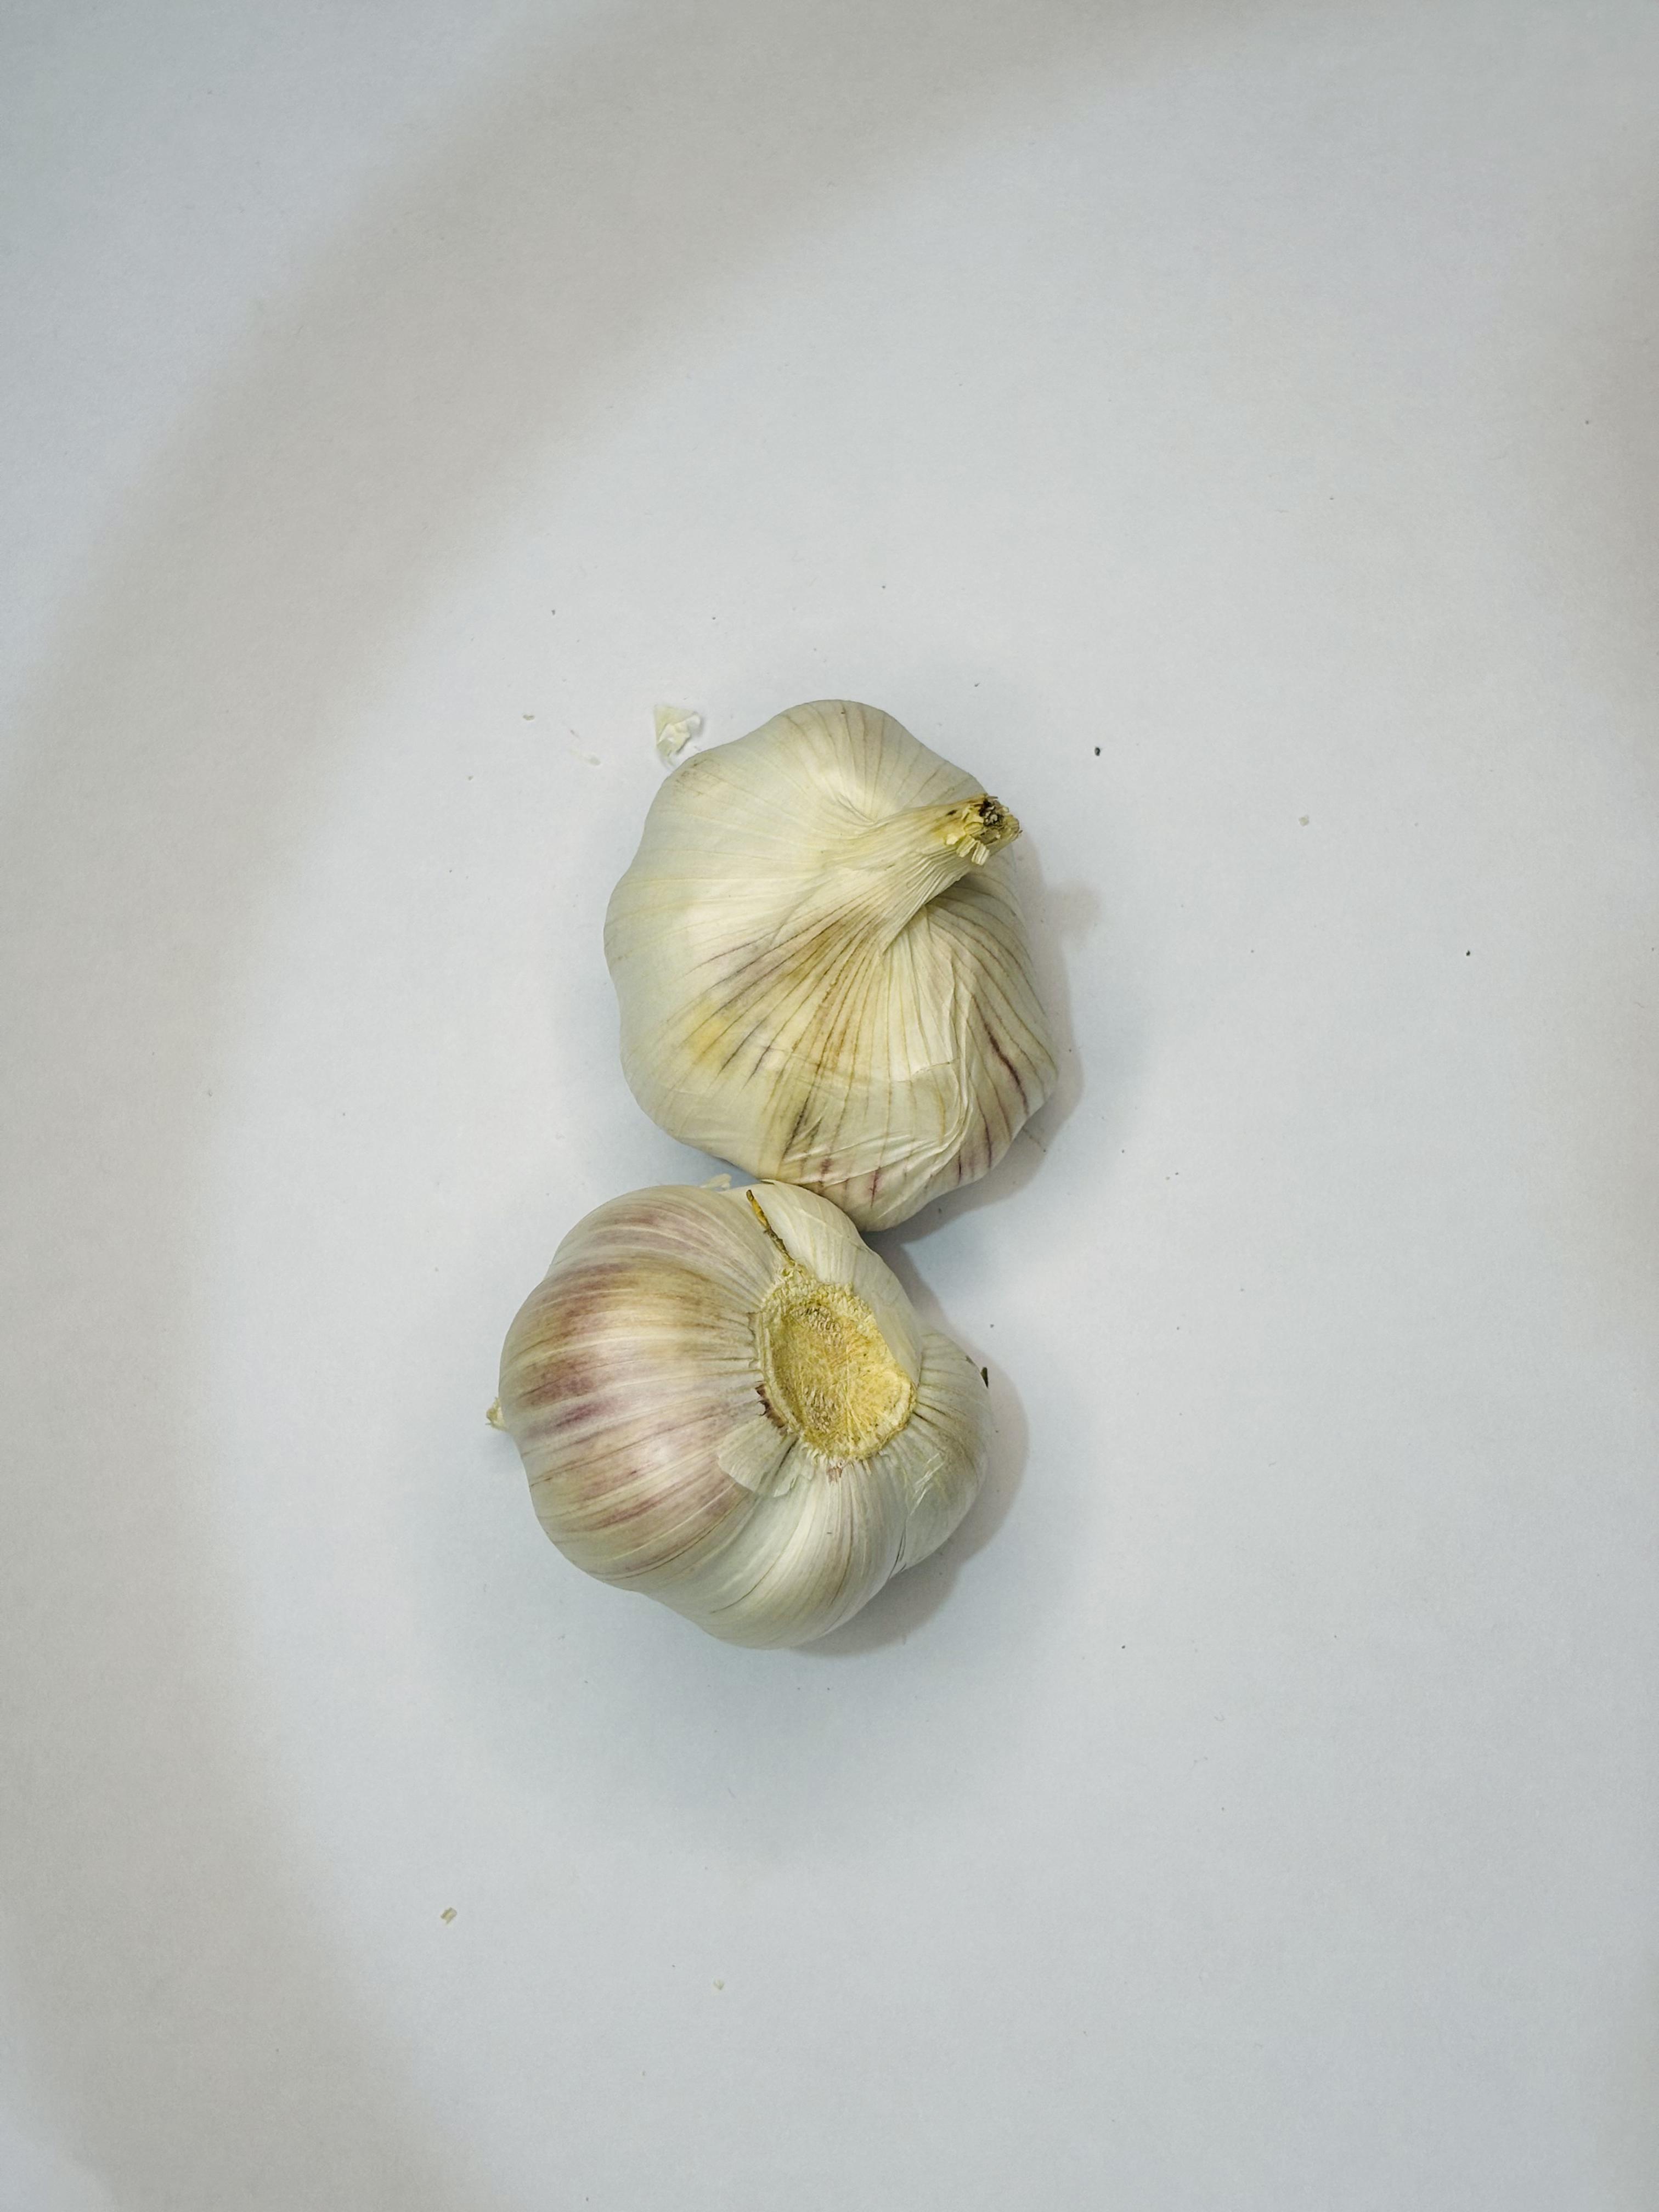
Label: Garlic